August 1970 lunar eclipse

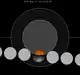
The Moon's hourly motion shown right to left

A partial lunar eclipse occurred at the Moon’s ascending node of orbit on Monday, August 17, 1970, with an umbral magnitude of 0.4080. A lunar eclipse occurs when the Moon moves into the Earth's shadow, causing the Moon to be darkened. A partial lunar eclipse occurs when one part of the Moon is in the Earth's umbra, while the other part is in the Earth's penumbra. Unlike a solar eclipse, which can only be viewed from a relatively small area of the world, a lunar eclipse may be viewed from anywhere on the night side of Earth. Occurring only about 4 hours before perigee (on August 17, 1970, at 7:35 UTC), the Moon's apparent diameter was larger.